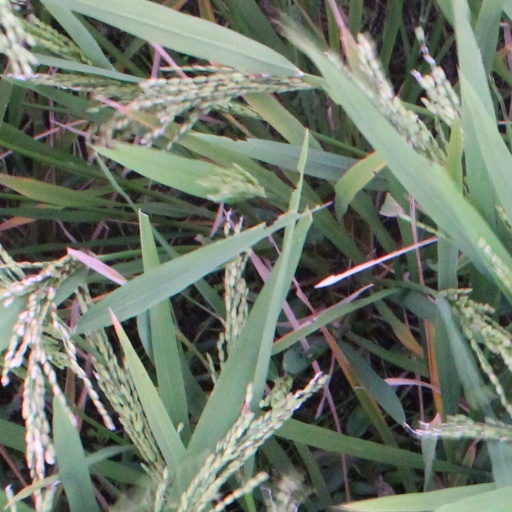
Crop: rice